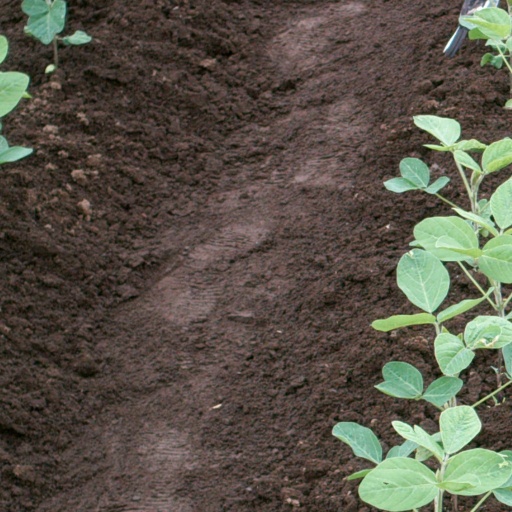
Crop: soybean